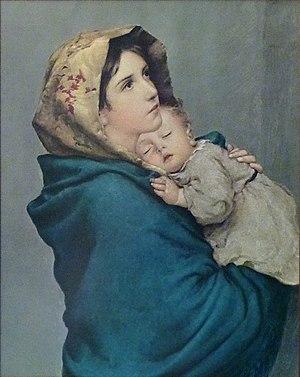
Roberto Ferruzzi est un peintre italien.